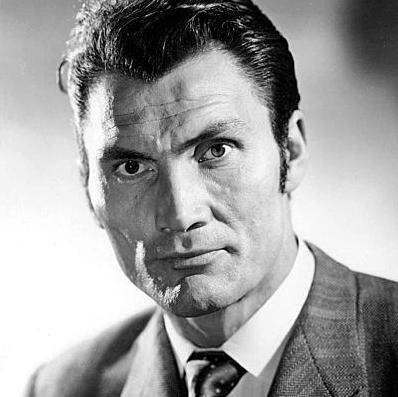
Age: 33